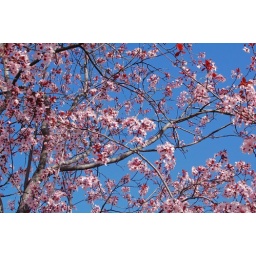
It's Spring and time to take pictures of blossoming tree against a technicolor blue sky.